Birmingham–Southern College

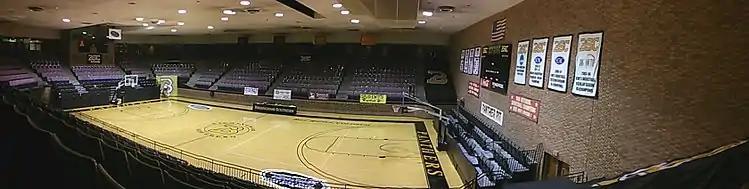
Bill Battle Coliseum, the home court of Birmingham-Southern women's volleyball team, and the women's and men's basketball teams.

The campus was situated on 192 wooded acres three miles west of downtown Birmingham. The college had 45 academic, residential, administrative, and athletics buildings/facilities. The campus has been for sale since spring 2024. In September 2024, BSC entered into an agreement to sell the campus to Miles College, but after repeated extensions, BSC ended that agreement in November 2024.